Tujetsch

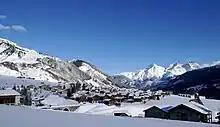
The localities of Camischolas (rear) and Zarcuns (front) in the municipality of Tujetsch

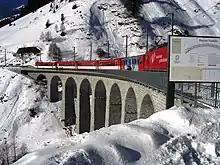
Bugnei rail bridge near Sedrun

Tujetsch has a population (as of ) of . , 29.1% of the population was made up of foreign nationals. Over the last 10 years the population has grown at a rate of 25.1%. Most of the population speaks Romansh (66.2%), with German being second most common (19.7%) and Italian being third (2.6%).